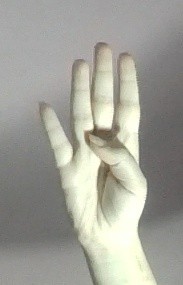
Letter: kaaf